Carrion crow

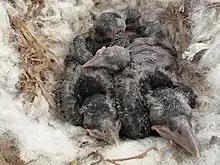
Chicks in the nest

The bulky stick nest is usually placed in a tall tree, but cliff ledges, old buildings and pylons may be used as well. Nests are also occasionally placed on or near the ground. The nest resembles that of the common raven, but is less bulky. The 3 to 4 brown-speckled blue or greenish eggs are incubated for 18–20 days by the female alone, who is fed by the male. The young fledge after 29–30 days.